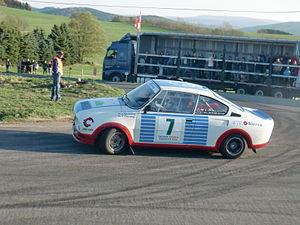
La Škoda 130 RS est le modèle du constructeur tchèque Škoda ayant obtenu le plus de succès en rallye automobile, avant son rachat par Volkswagen en 1991.